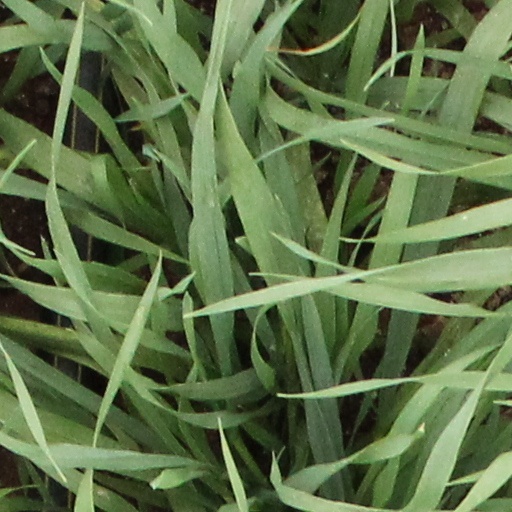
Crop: wheat